Market clearing

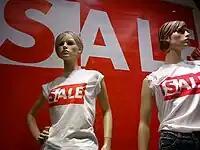
In retail stores, when a business ends up with too much of a certain product, which remains unsold at its longstanding price (such as unsold summer clothing as the colder season approaches), the store will typically discount the price until the excess stock is sold, a simple example of market clearing.

In economics, market clearing is the process by which, in an economic market, the supply of whatever is traded is equated to the demand so that there is no excess supply or demand, ensuring that there is neither a surplus nor a shortage. The new classical economics assumes that in any given market, assuming that all buyers and sellers have access to information and that there is no "friction" impeding price changes, prices "constantly" adjust up or down to ensure market clearing.